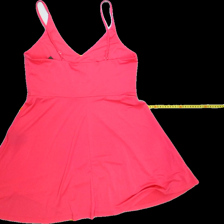
View: back
Type: Dress
Category: Ladies
Brand: Not Applicable
Colors: Pink
Material: 95% Poly 5% Elastane
Pattern: Plain
Cut: V-collar
Size: L
Season: Summer
Trend: No trend
Stains: No
Price range: 50-100
Recommended usage: Reuse